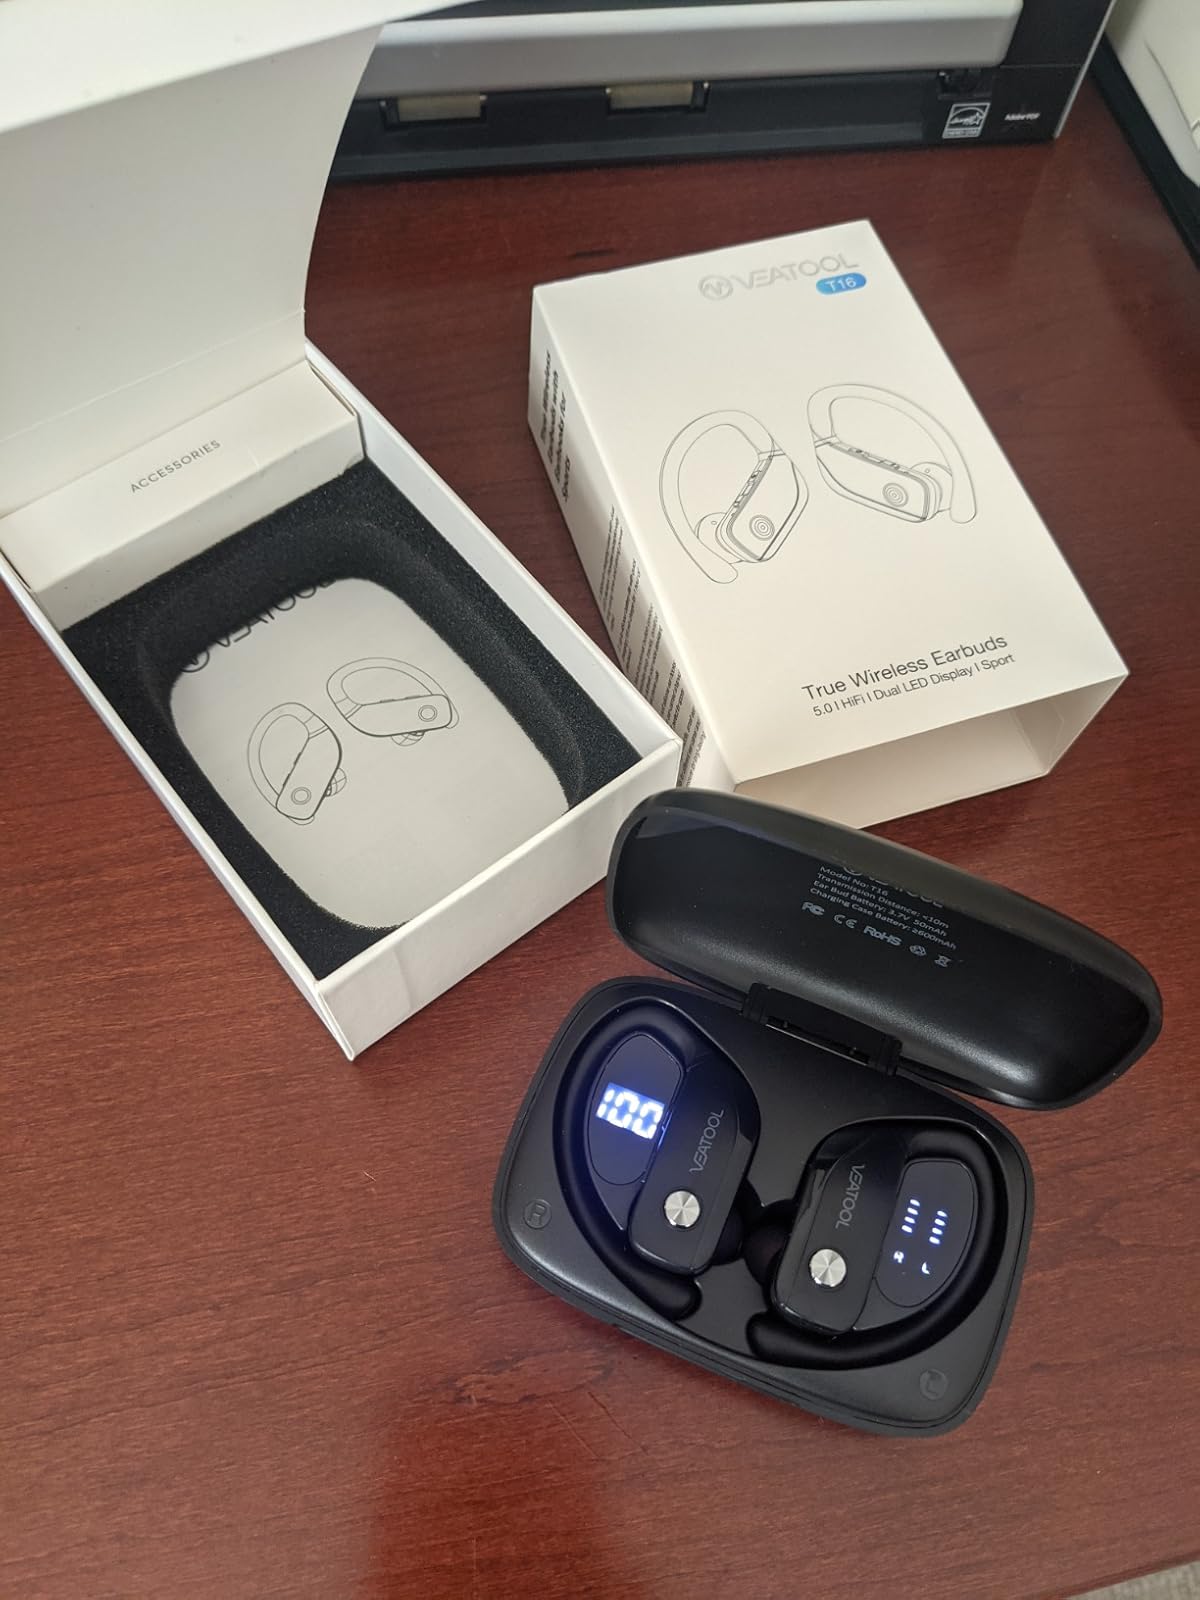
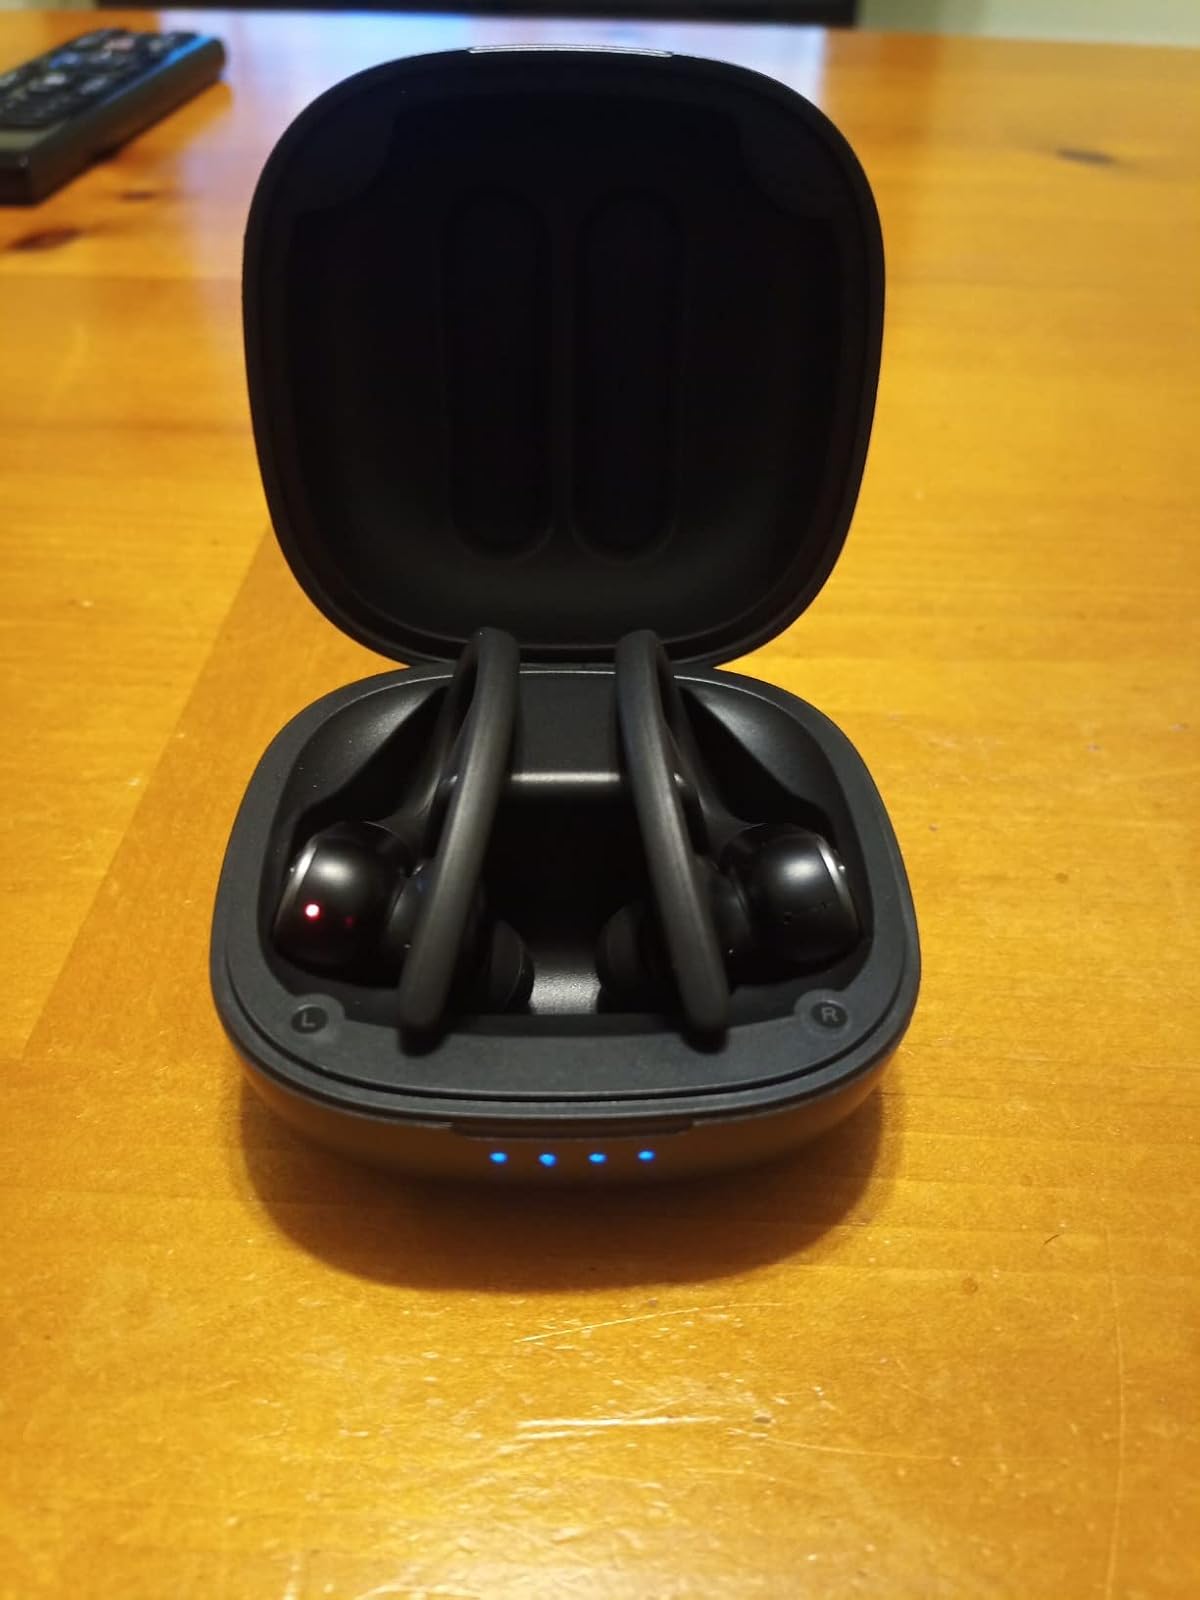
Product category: earbuds
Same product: no